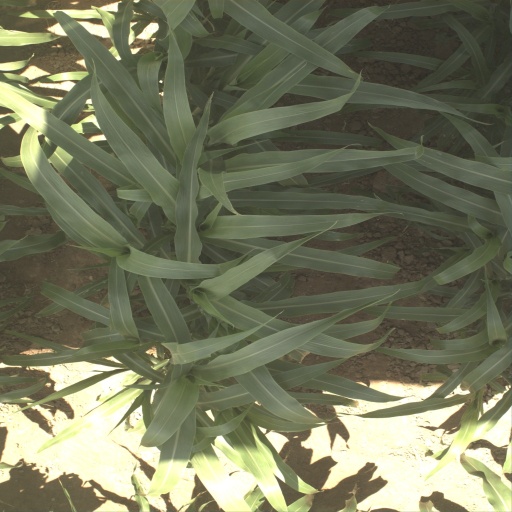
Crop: sorghum